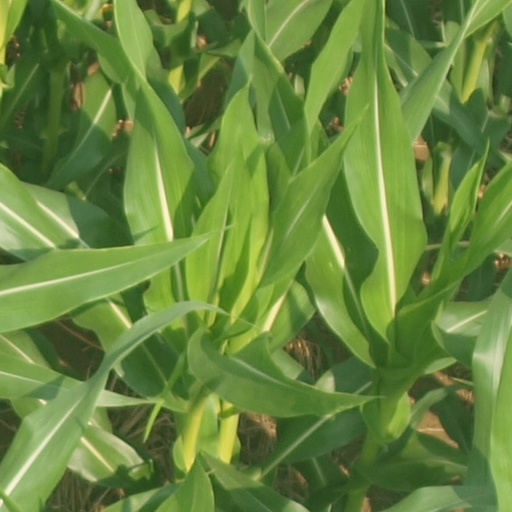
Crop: maize; corn